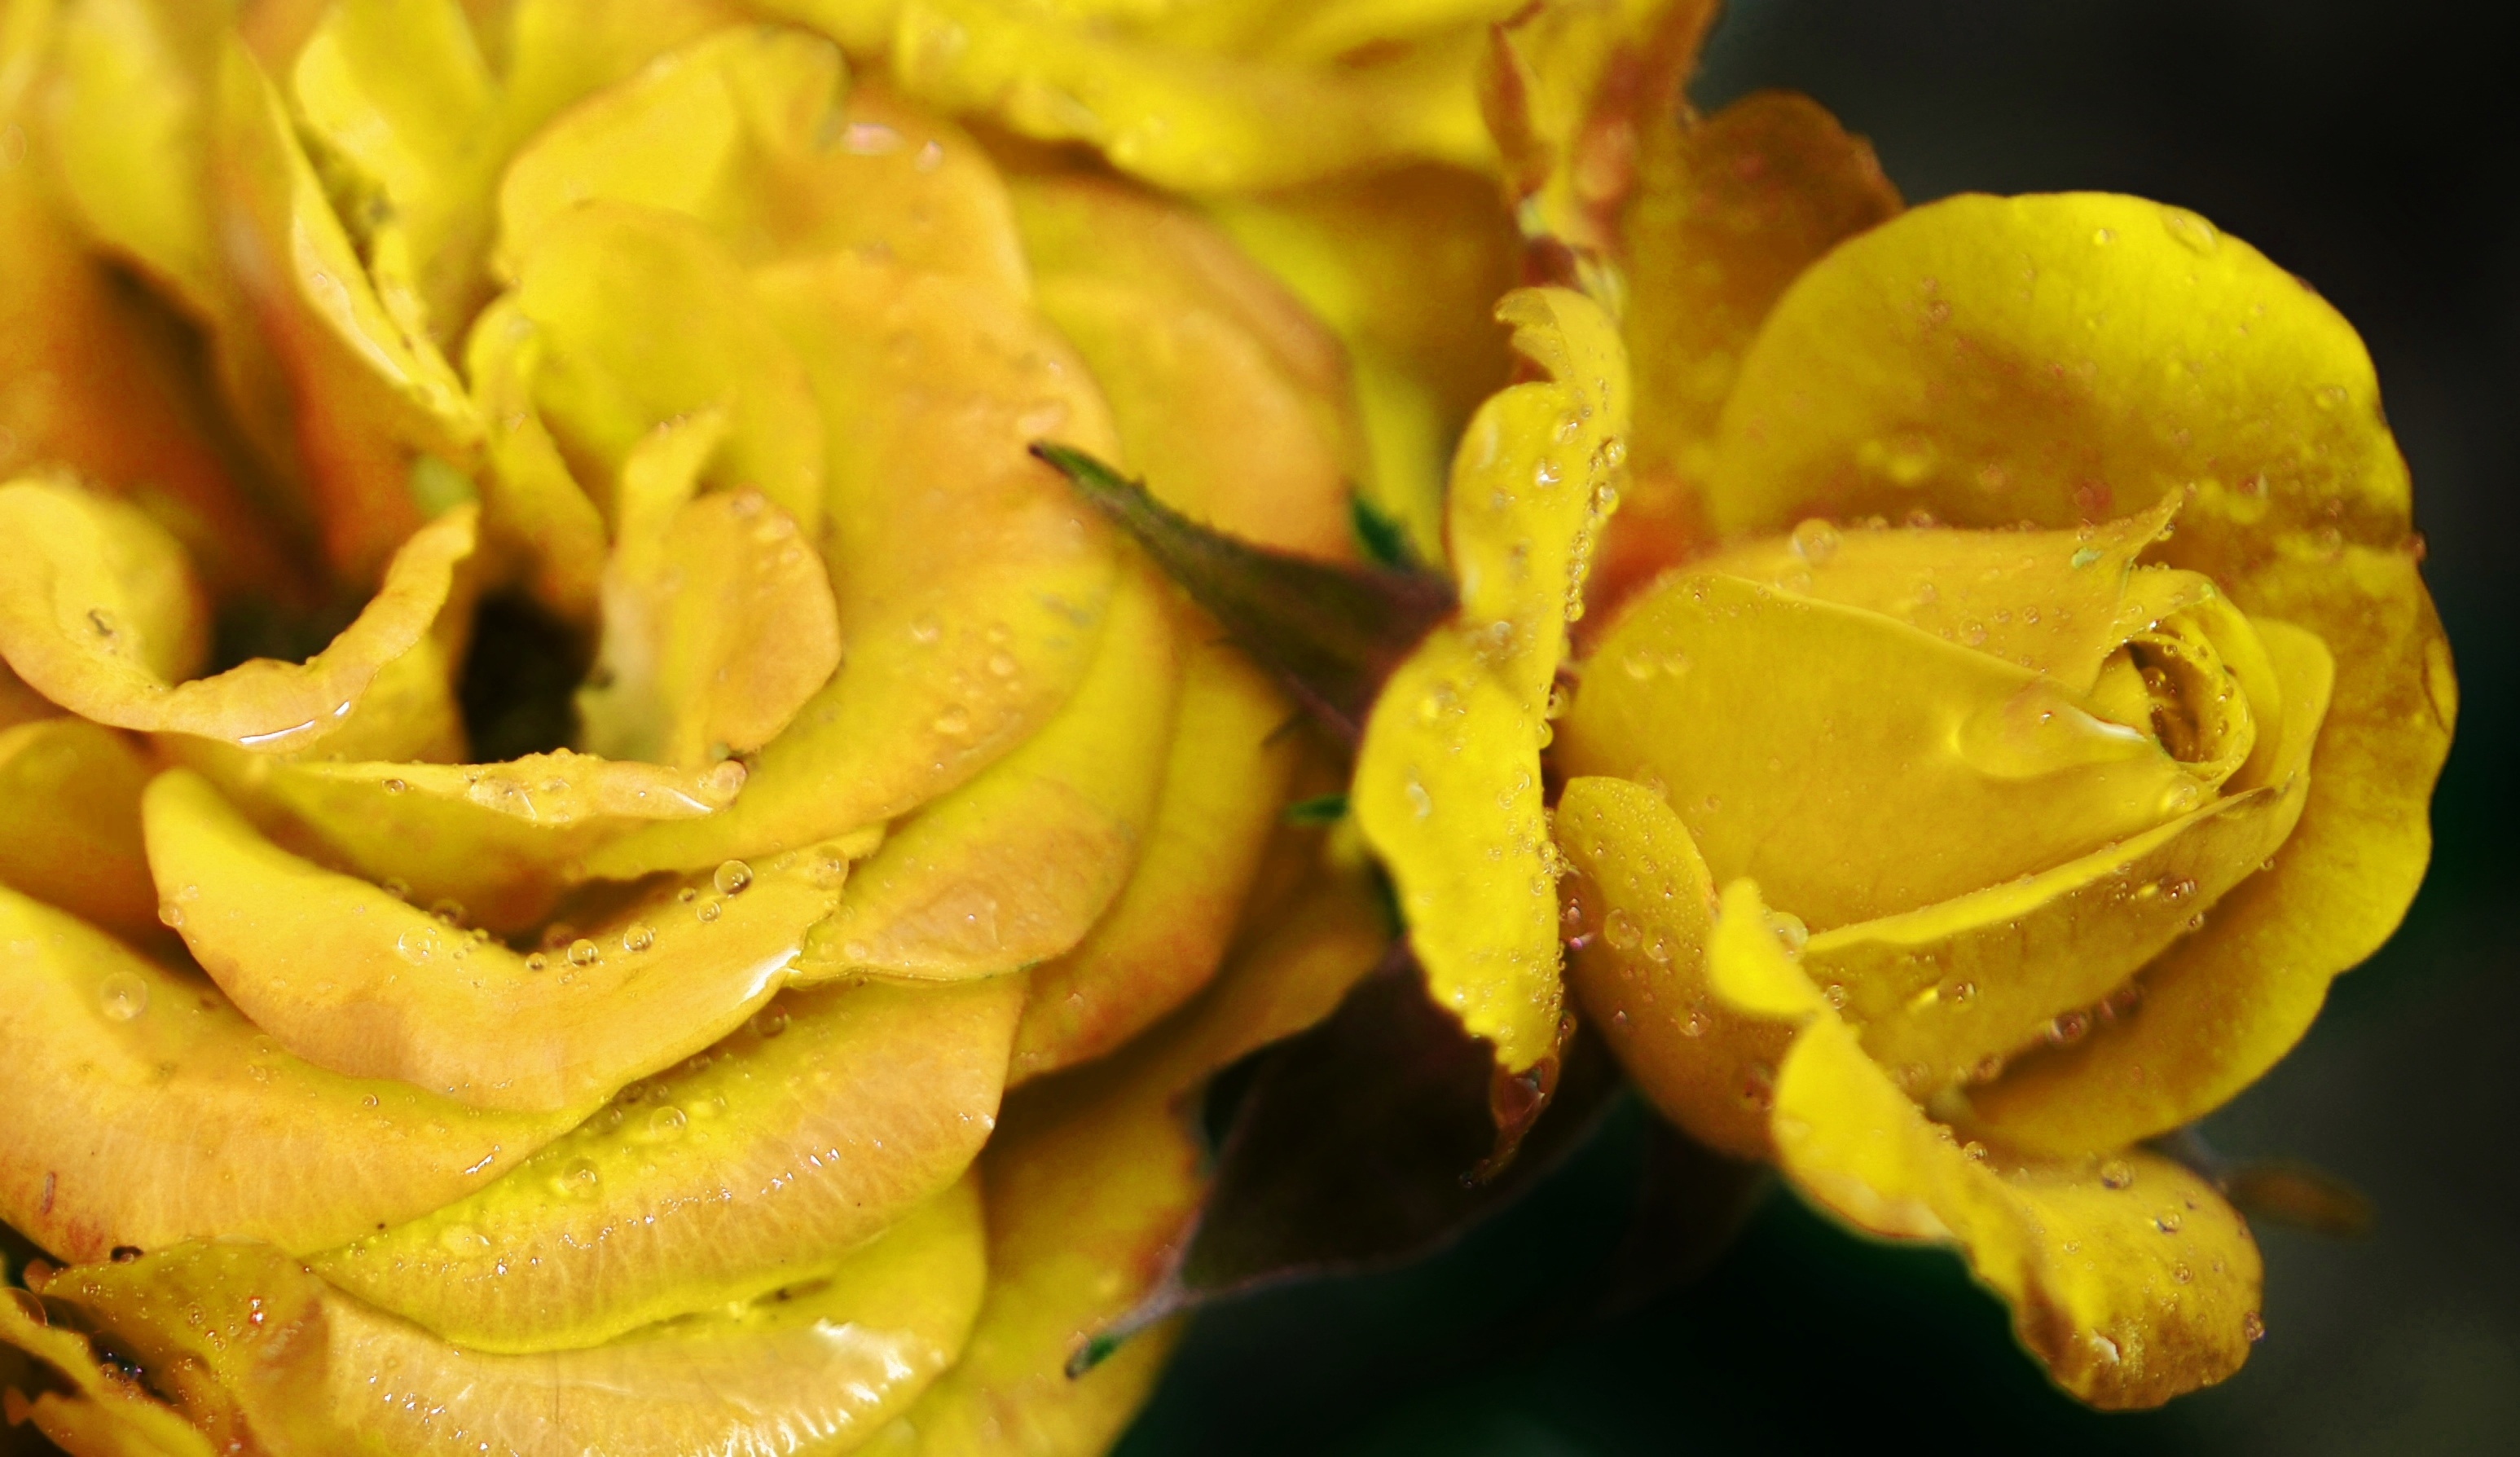
nature, blossom, plant, photography, leaf, flower, petal, bloom, summer, floral, bouquet, rose, food, produce, natural, blooming, yellow, garden, flora, close up, macro photography, flowering plant, land plant